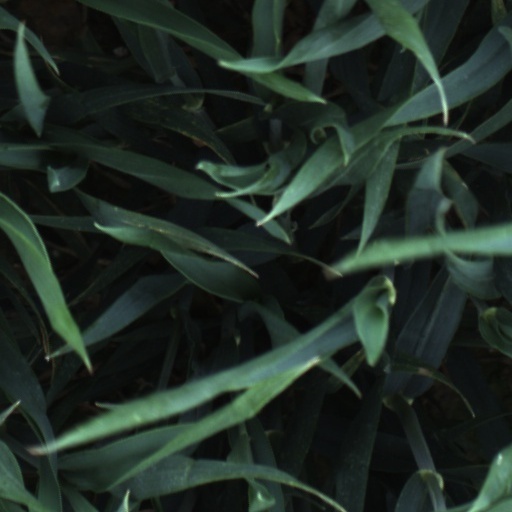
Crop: wheat